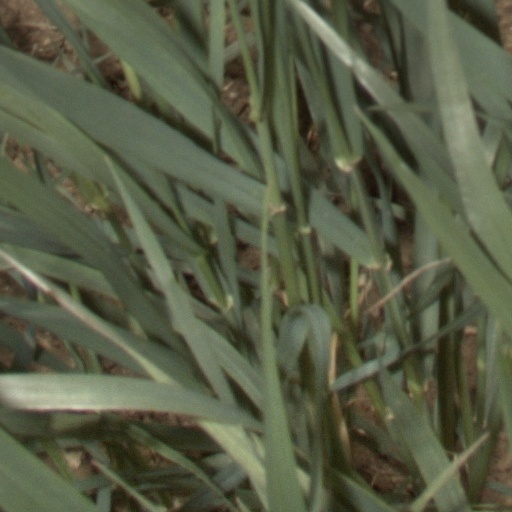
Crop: wheat